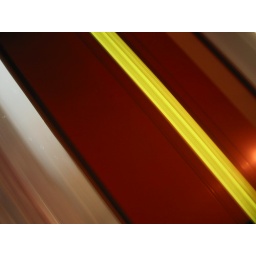
DB train flying by